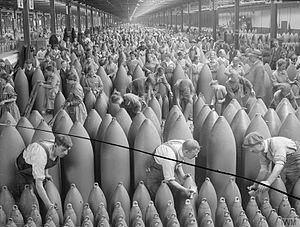
Une armurerie est la fabrique ainsi que l'endroit où l'on entrepose, ou fait commerce des armes ainsi que l'ensemble des armes. Qu'il s'agisse de stockage ou de vente, les armureries sont généralement soumises à une règlementation stricte, en premier lieu pour des questions de sécurité.